Rick Gunn

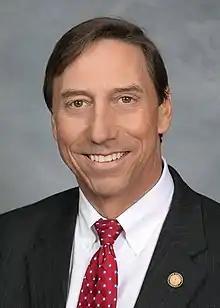

Rick Gunn (born March 5, 1958) is an American politician who served in the North Carolina Senate from the 24th district from 2011 to 2021.